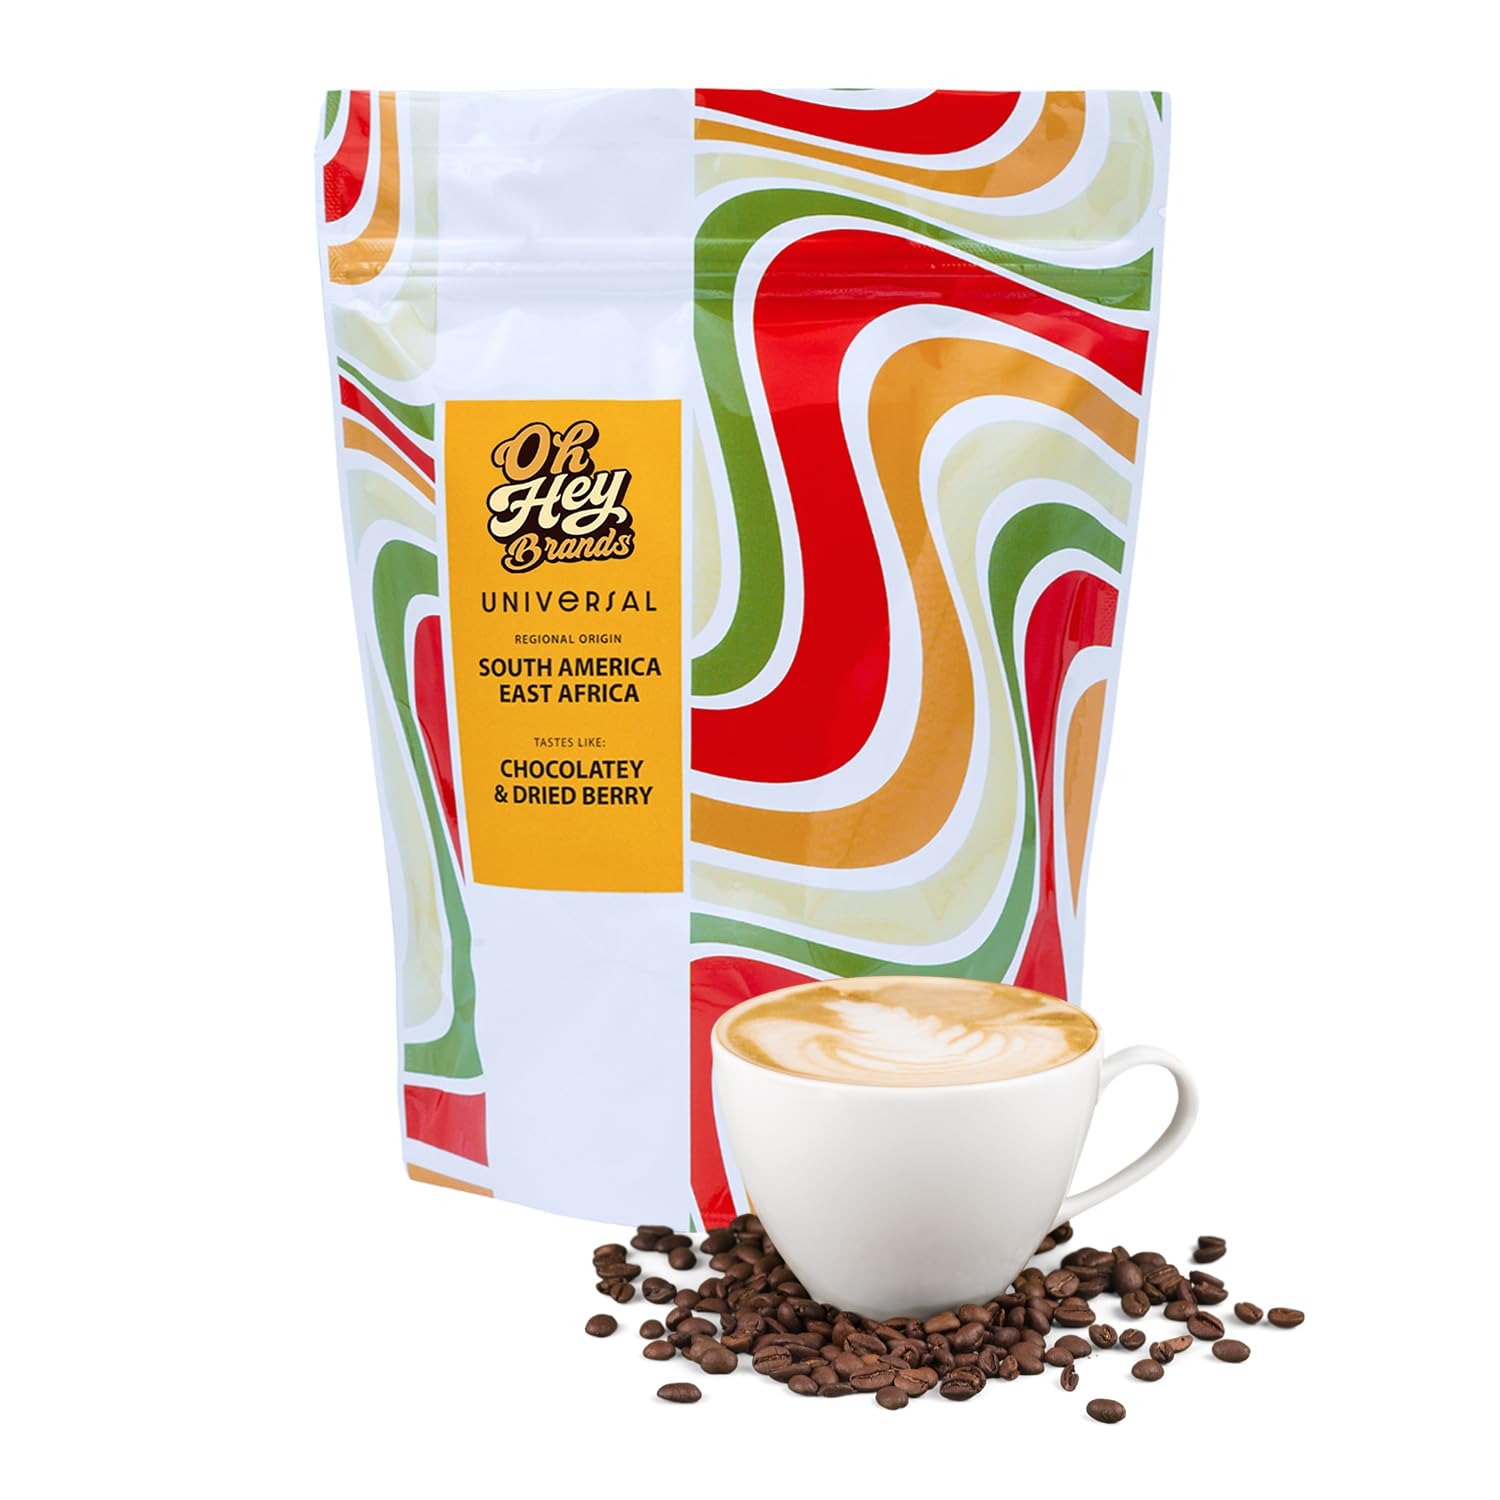
Item Name: Oh Hey Brands “Universal” Blend, 12 oz, Medium Roast, Freshly Roasted Coffee, Specialty Coffee Blend, Chocolatey & Dried Berry Flavor, Smooth & Aromatic (12 Oz, Whole Bean)
Bullet Point 1: Versatile Brewing Options: Whether you prefer whole bean coffee for an espresso or a pour-over, our “Universal” blend adapts to your favorite brewing method. Enjoy the vibrant taste and aroma in every cup.
Bullet Point 2: Distinct Coffee Blend: Universal is a carefully crafted blend of South American and East African coffees, with an emphasis on South American beans. This medium roast delivers a smooth, balanced flavor with rich chocolate and dried berry notes, making it perfect for any time of day.
Bullet Point 3: Freshly Roasted Coffee: Every bag of Oh Hey Brands coffee is freshly roasted to preserve the exceptional aroma and flavor. Made through a natural process, it’s perfect for brewing with espresso machines, French presses, pour-over systems, or drip coffee makers.
Bullet Point 4: Specialty Medium Roast Blend: Our medium roast blend highlights the unique regional qualities of South America and East Africa. The result is a harmonious flavor profile that combines rich chocolate .
Bullet Point 5: Sustainably Sourced Coffee: Oh Hey Brands is committed to ethical and sustainable practices. We work closely with farmers to ensure eco-friendly and socially responsible farming methods, resulting in premium-quality coffee that supports communities and the environment.
Product Description: Oh Hey Brands Universal Coffee Blend offers an extraordinary medium roast crafted exclusively for ground coffee enthusiasts. Combining the best beans from South America and East Africa, this blend delivers smooth, aromatic, and perfectly balanced flavors with tasting notes of rich chocolate and dried berry. Ideal for those who love the finest specialty coffee, this blend captures the essence of freshly roasted ground coffee. This ground coffee appeals to a wide range of coffee lovers, including fans of Mexican coffee ground, Oaxaca coffee, and cafe mexicano coffee varieties. Whether you enjoy the robust profile of Chiapas coffee, the smooth richness of Colombian Supremo, or the exotic flavors of African coffee and Costa Rica coffee, “Universal” delivers exceptional quality. The washed process ensures a clean, vibrant taste that complements light, medium, or even cinnamon ground coffee profiles. Perfectly suited for espresso, French press, pour-over, and drip coffee makers, this blend’s versatility makes it a standout choice. Coffee lovers searching for New Mexico coffee, Guatemalan whole bean coffee, Costa Rica coffee, or Panera Colombian coffee will appreciate the exceptional aroma and taste that “Universal” offers. At Oh Hey Brands, we are passionate about sustainability and ethical sourcing. By partnering with farmers who practice eco-friendly and fair-trade methods, we support communities and protect the environment. Whether you’re looking for Mexican organic coffee, cafe mexicano, or the best flavored coffee blends, “Universal” ensures every cup is responsibly sourced and delicious. Elevate your coffee ritual with the distinctive flavors of Oh Hey Brands Universal Coffee Blend. From freshly roasted ground coffee to specialty blends inspired by Chiapas coffee, Costa Rican coffee, and Guatemalan coffee, indulge in the vibrant tastes, thoughtful sourcing, and premium quality that make this coffee a favorite for any collection.
Value: 12.0
Unit: Ounce

Price: 24.29